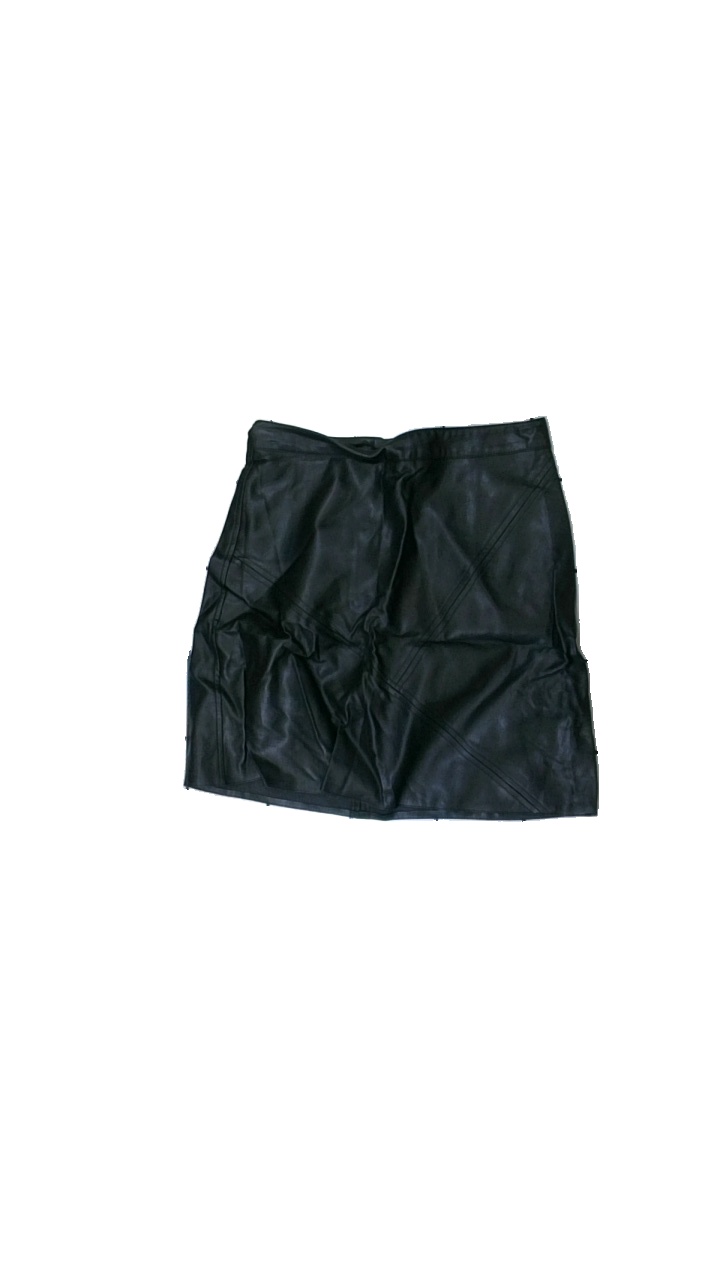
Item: Skirt (Ladies)
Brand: Zara
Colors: Black
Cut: Regular, Cropped
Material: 100% polyester
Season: All
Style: Leather
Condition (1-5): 3
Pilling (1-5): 4
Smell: Minor
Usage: Recycle
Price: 50-100